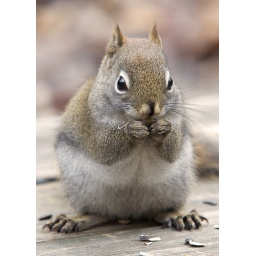
A squirrel that hangs around the bird feeder, chowing down on some black oil sunflower seeds.